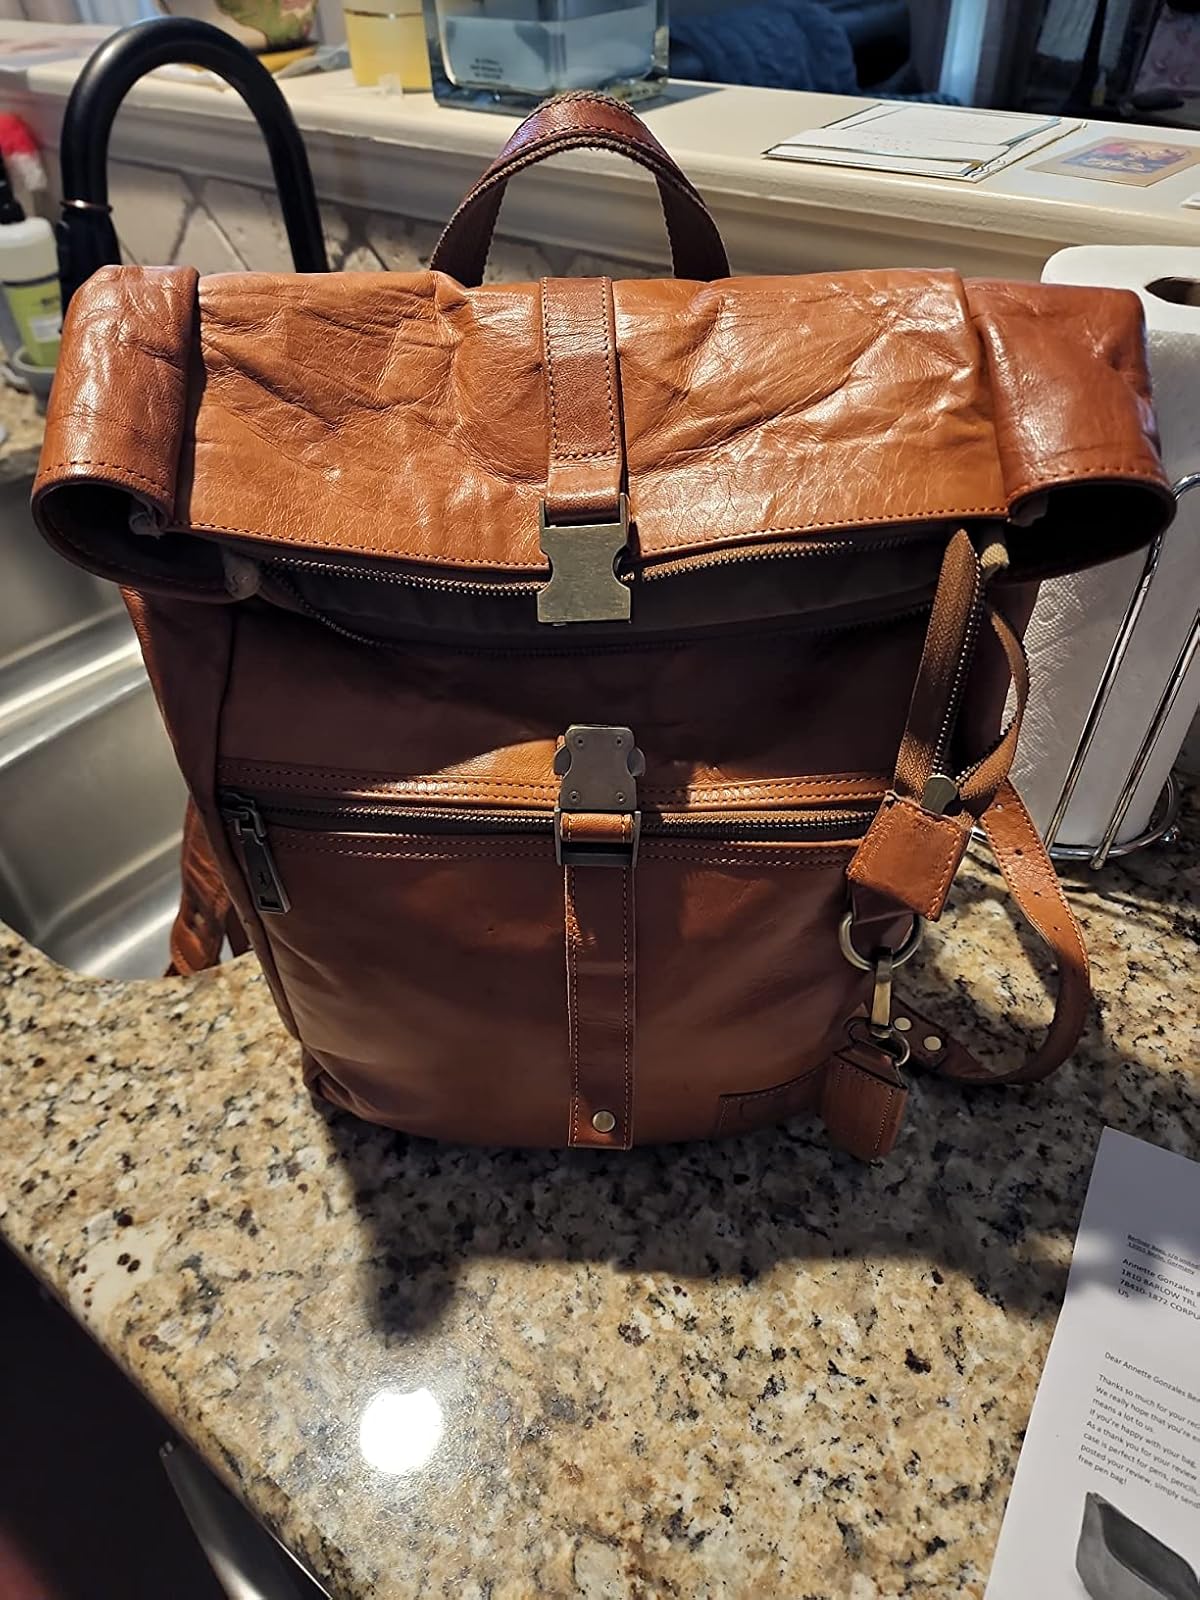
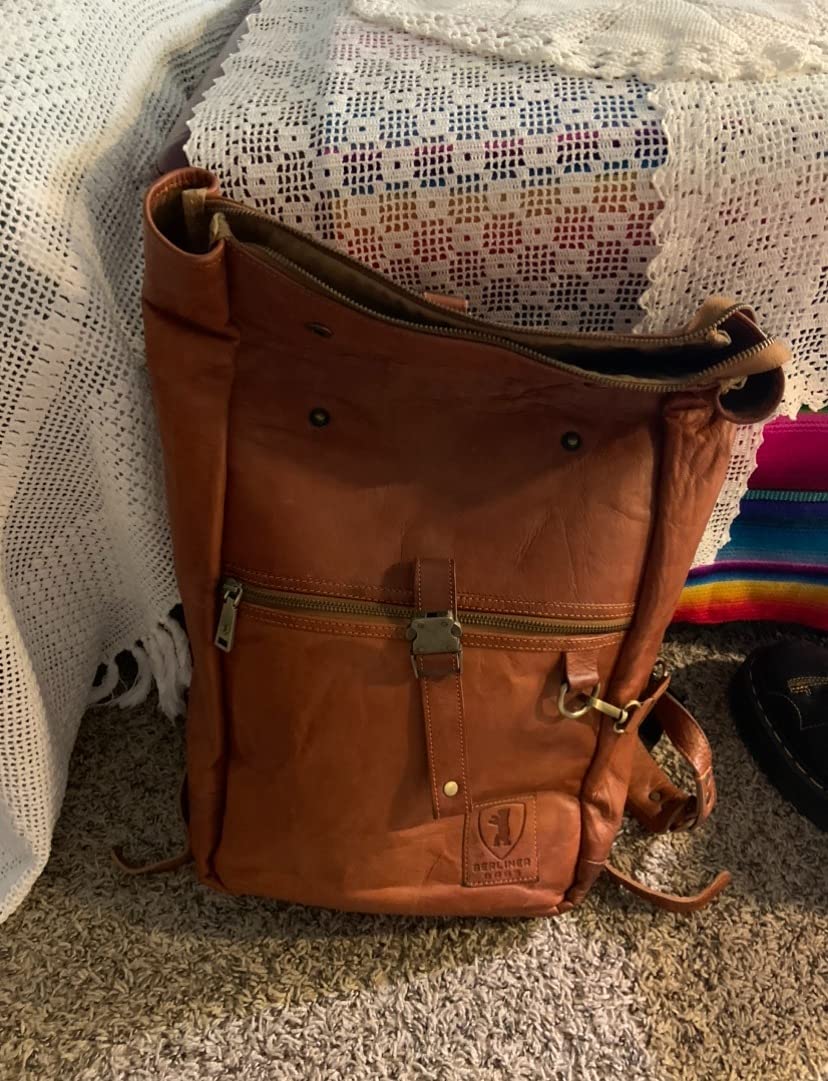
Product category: bag
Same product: yes